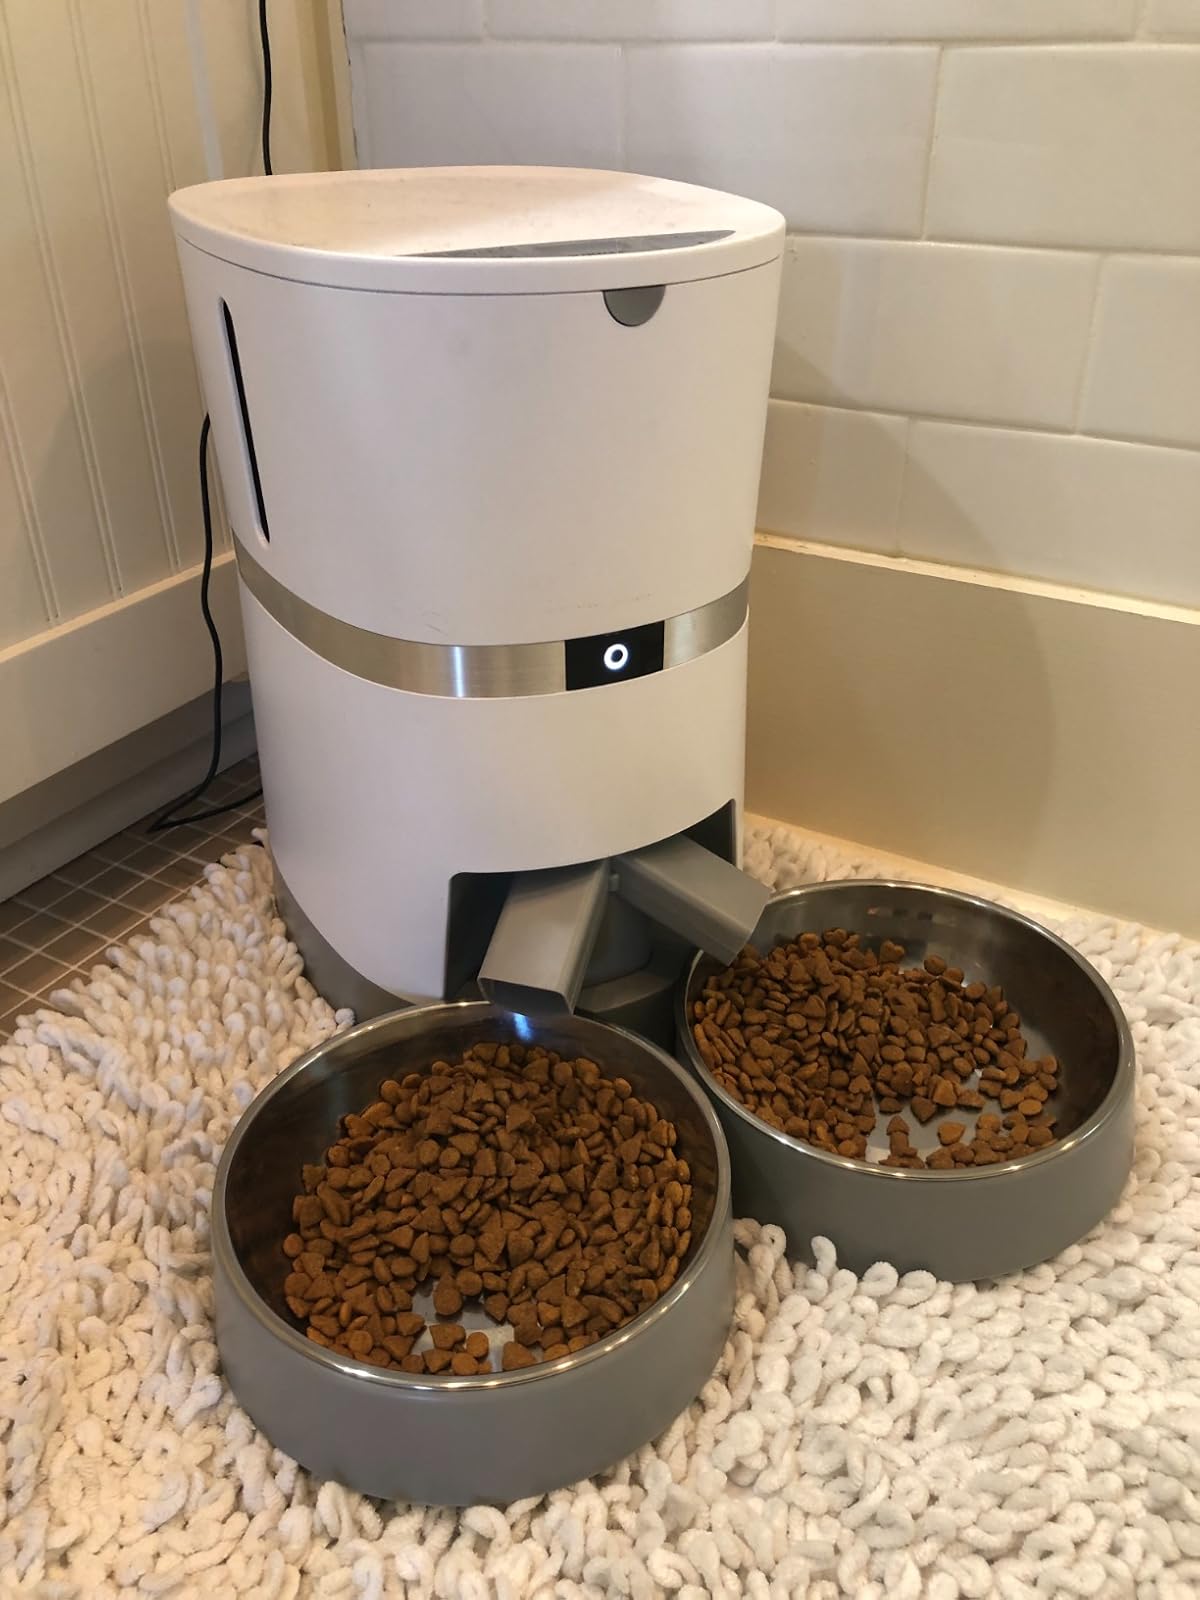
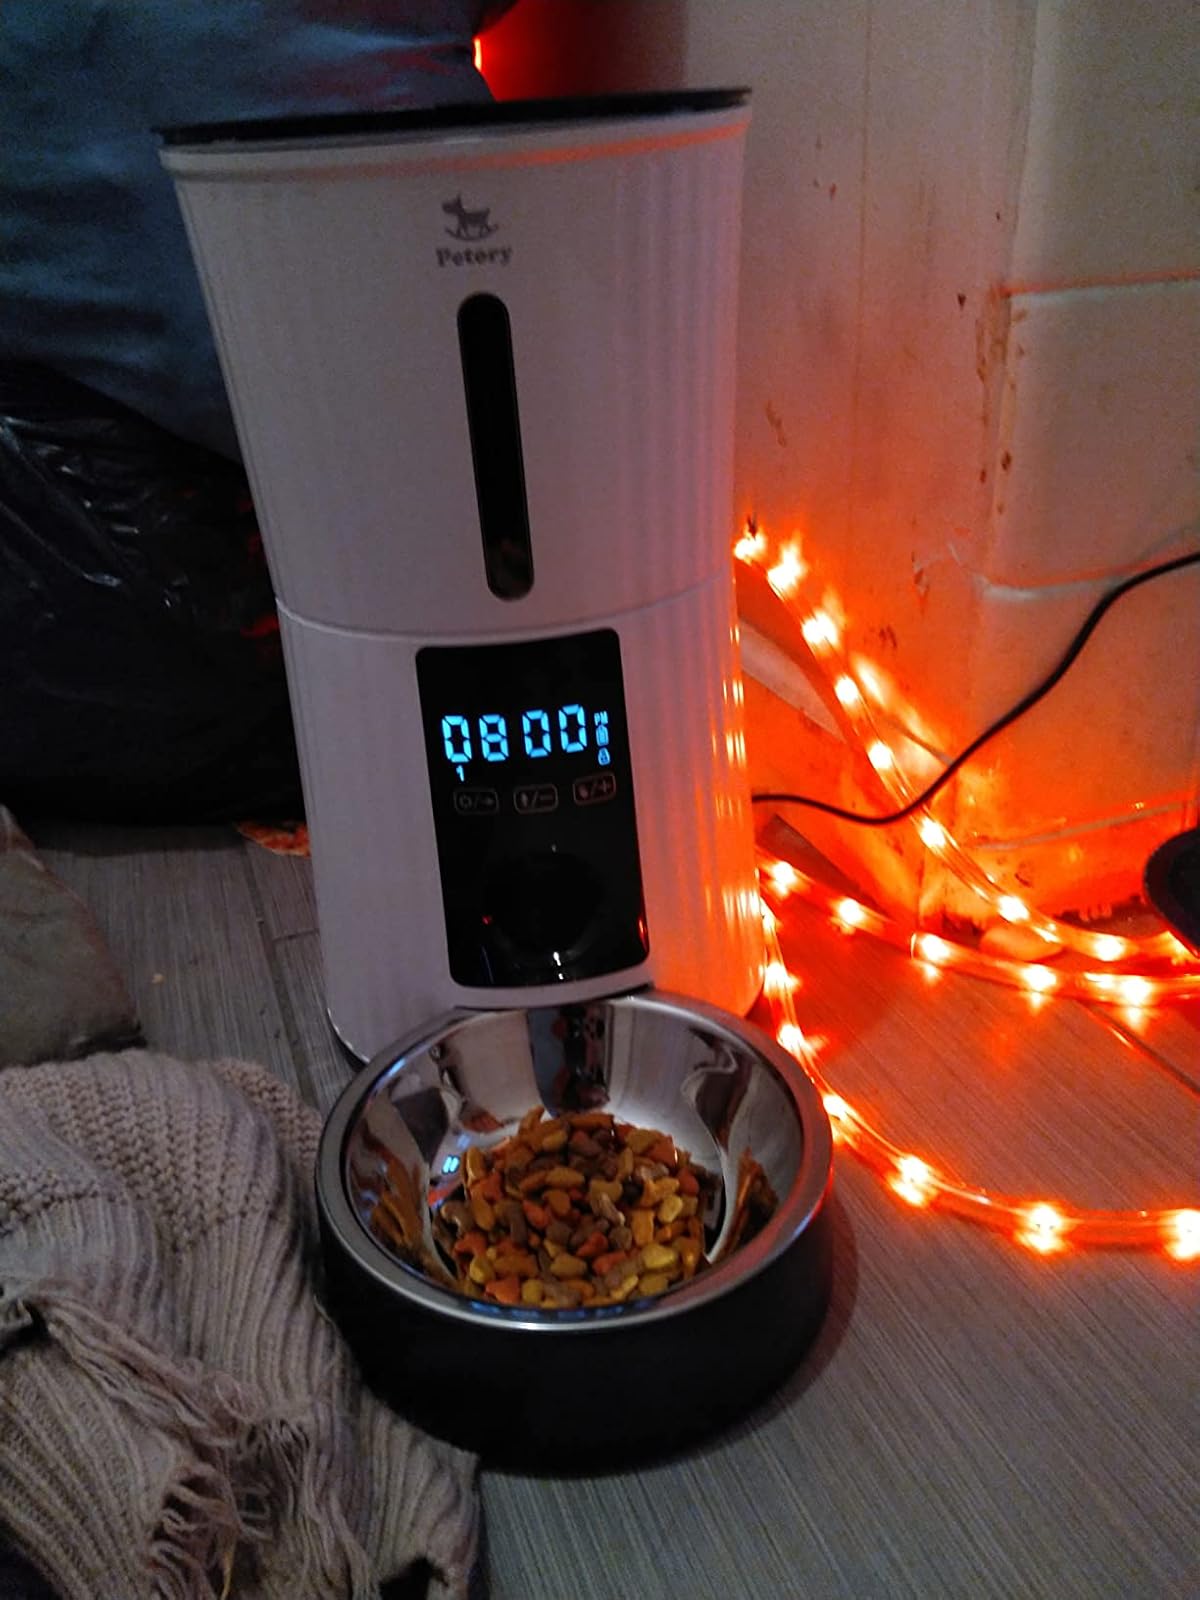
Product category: items_feeder
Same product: no